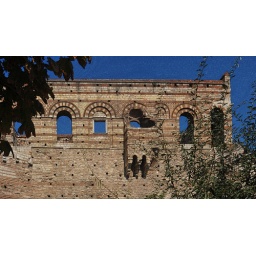
Last home of the Byzantine emperors, out by the great Theodosian walls of Constantinople which protected the city for a thousand years.